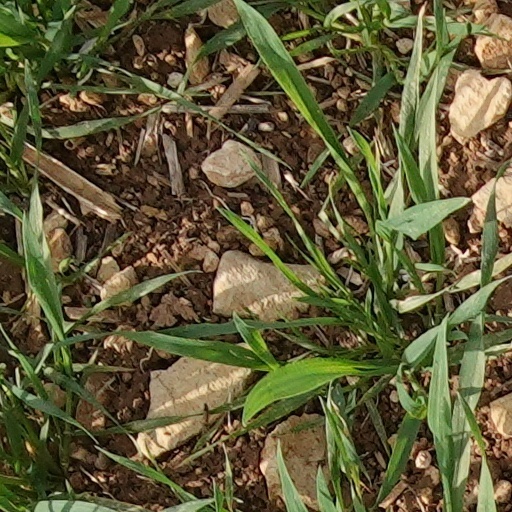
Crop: wheat